Hieronim Malecki

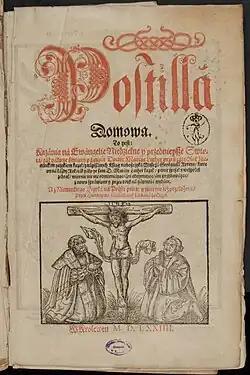
A Polish translation of Martin Luther's postil by "Hieronim Malecki, parson of Lyck (now Ełk)".

Hieronim Malecki (also "Hieronymus Maeletius" or "Meletius") (1527, most likely in Kraków – 1583 or 1584 in Lyck, Ducal Prussia (now Ełk) was a Polish, Prussian Lutheran pastor and theologian, as well as a translator, publisher, writer and creator of literary Polish.